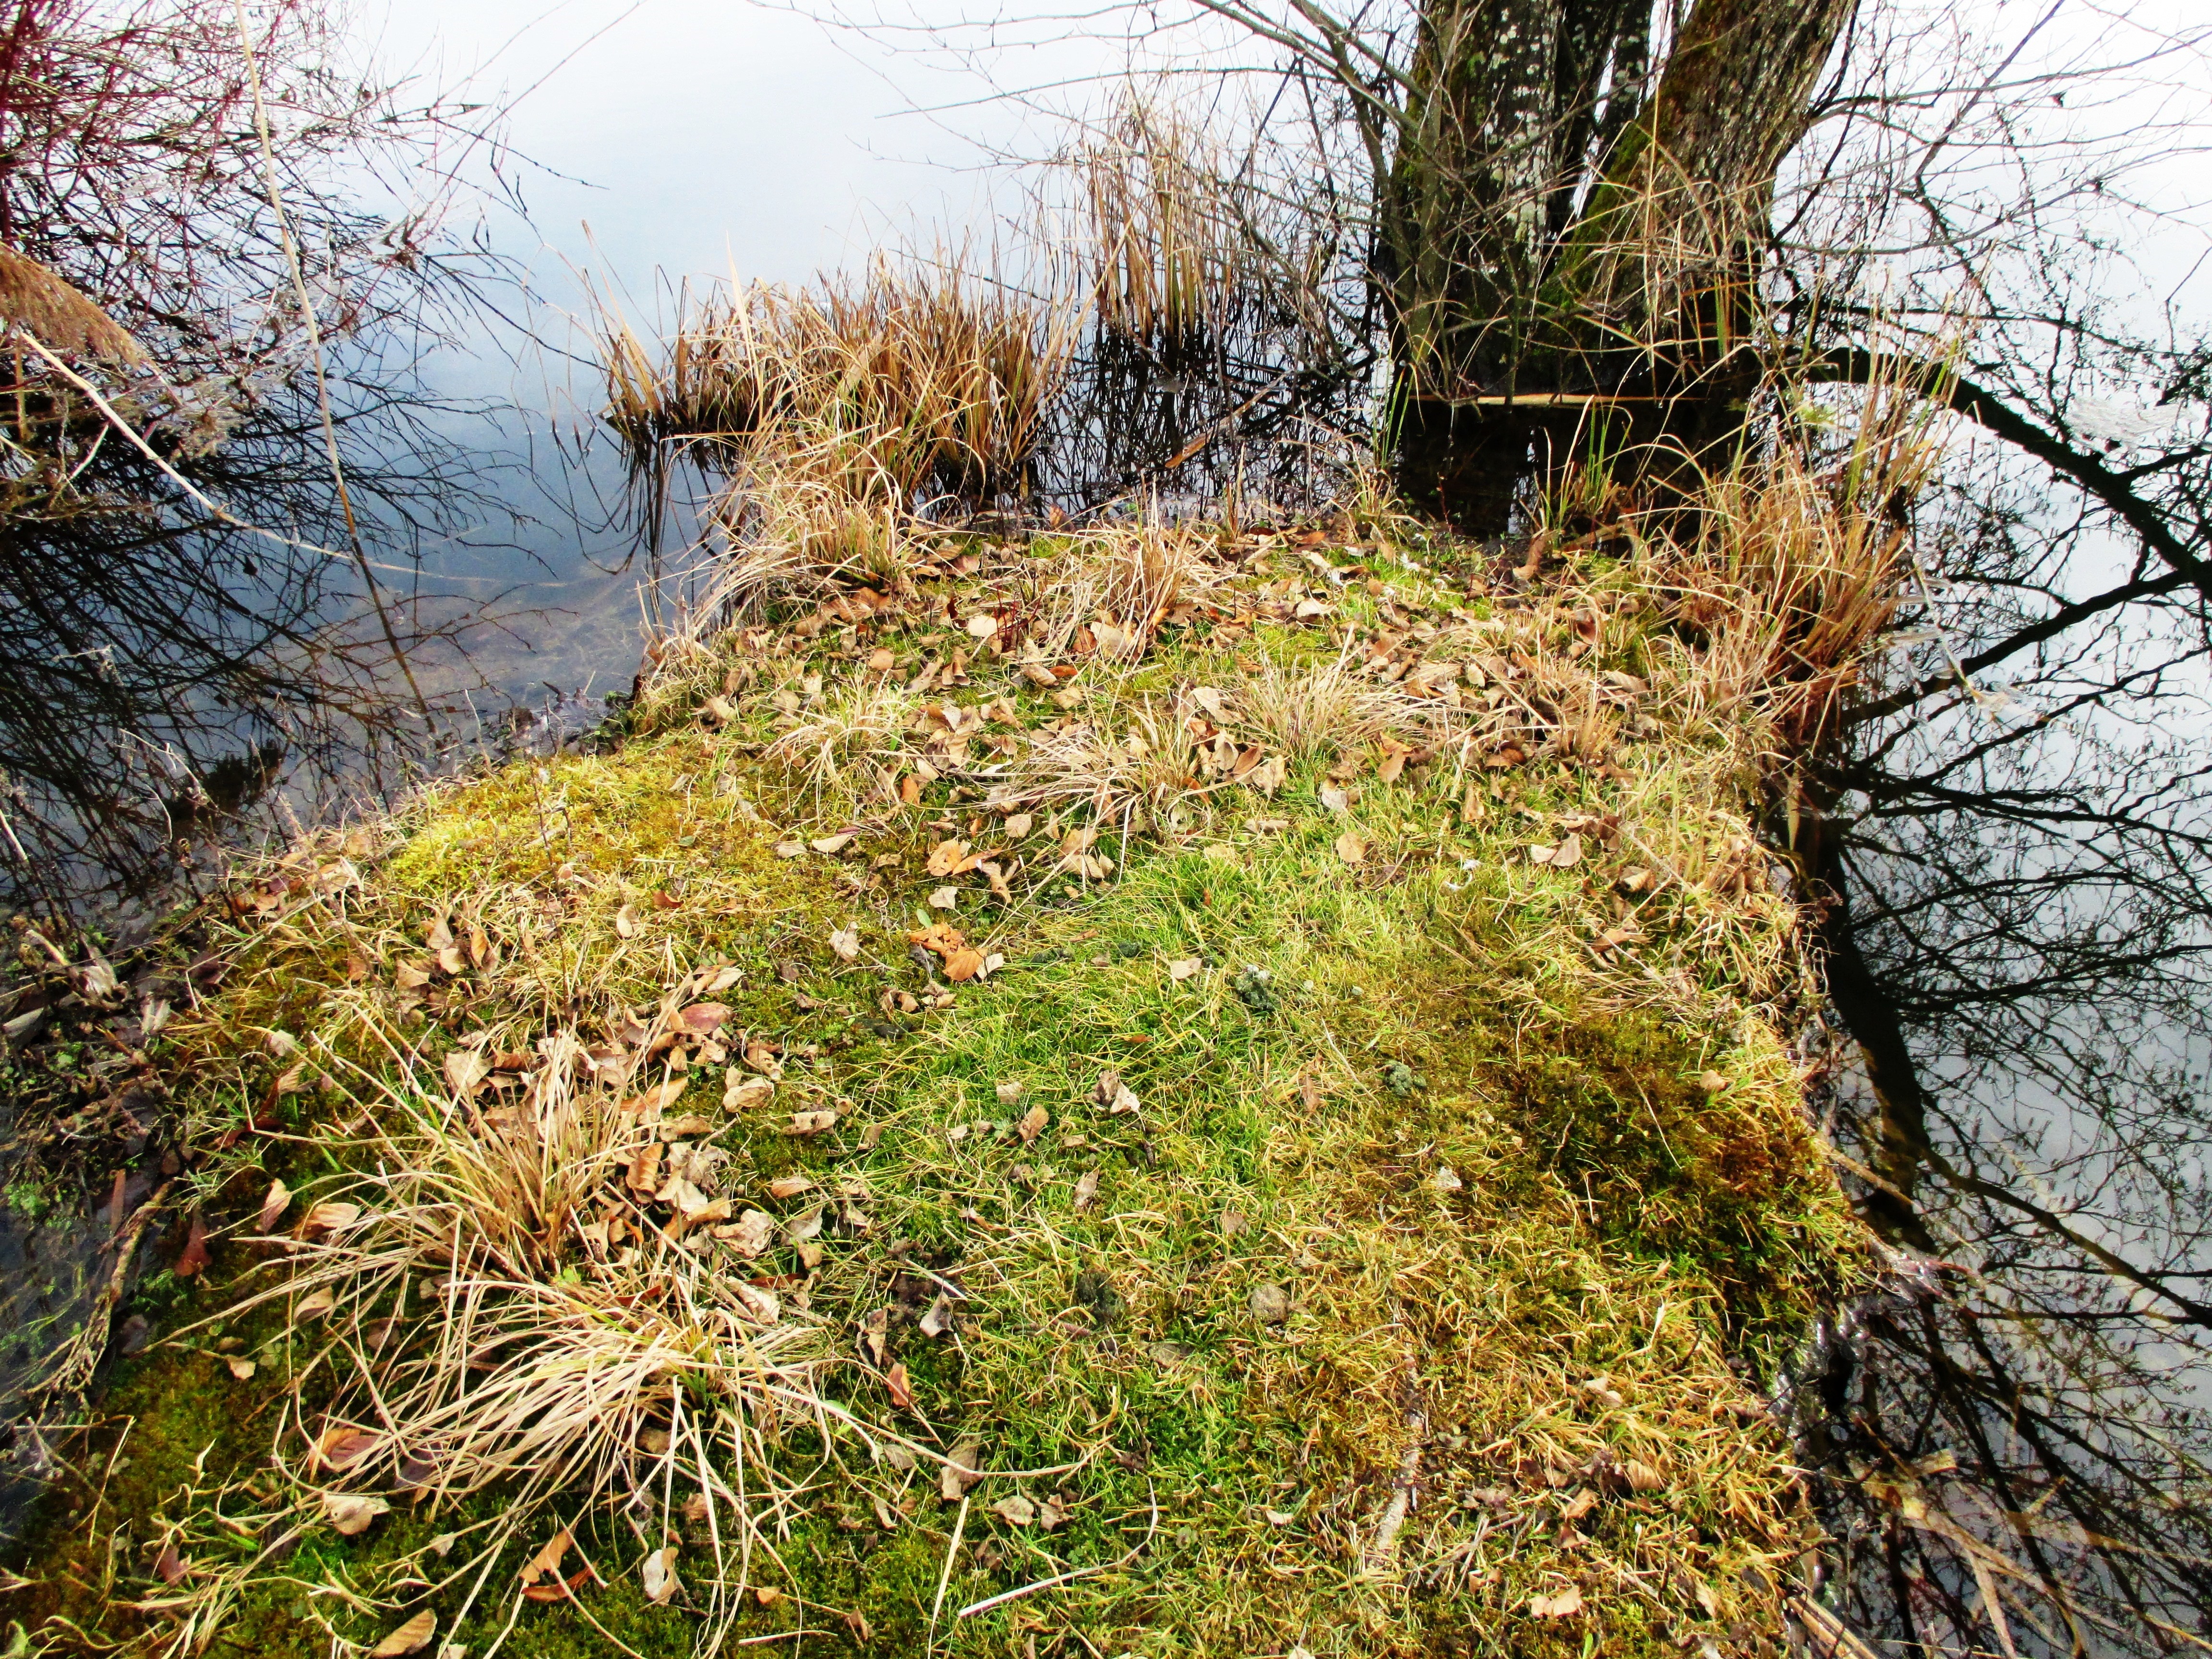
tree, grass, wilderness, plant, trail, leaf, flower, pond, stream, autumn, season, waterway, shrub, wetland, switzerland, grove, woodland, waters, thurgau, woody plant, hauptwil, cape green, hauptwil pond